Geography of Zambia

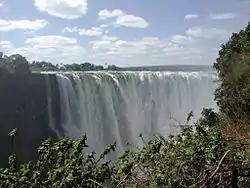
Victoria Falls

Current issues for the environment in the country include: air pollution and resulting acid rain in the mineral extraction and refining region; chemical runoff into watersheds; poaching, which seriously threatens: rhinoceros, elephant, antelope, and large cat populations; deforestation; soil erosion; desertification and lack of adequate water treatment, which presents human health risks.